Stefan Umjenovic

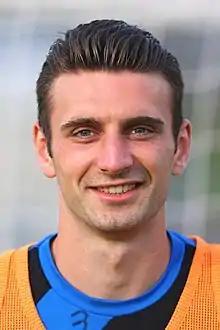
Umjenovic in 2018

Stefan Umjenovic (born 11 August 1995) is an Austrian professional footballer who plays for Schwarz-Weiß Bregenz.